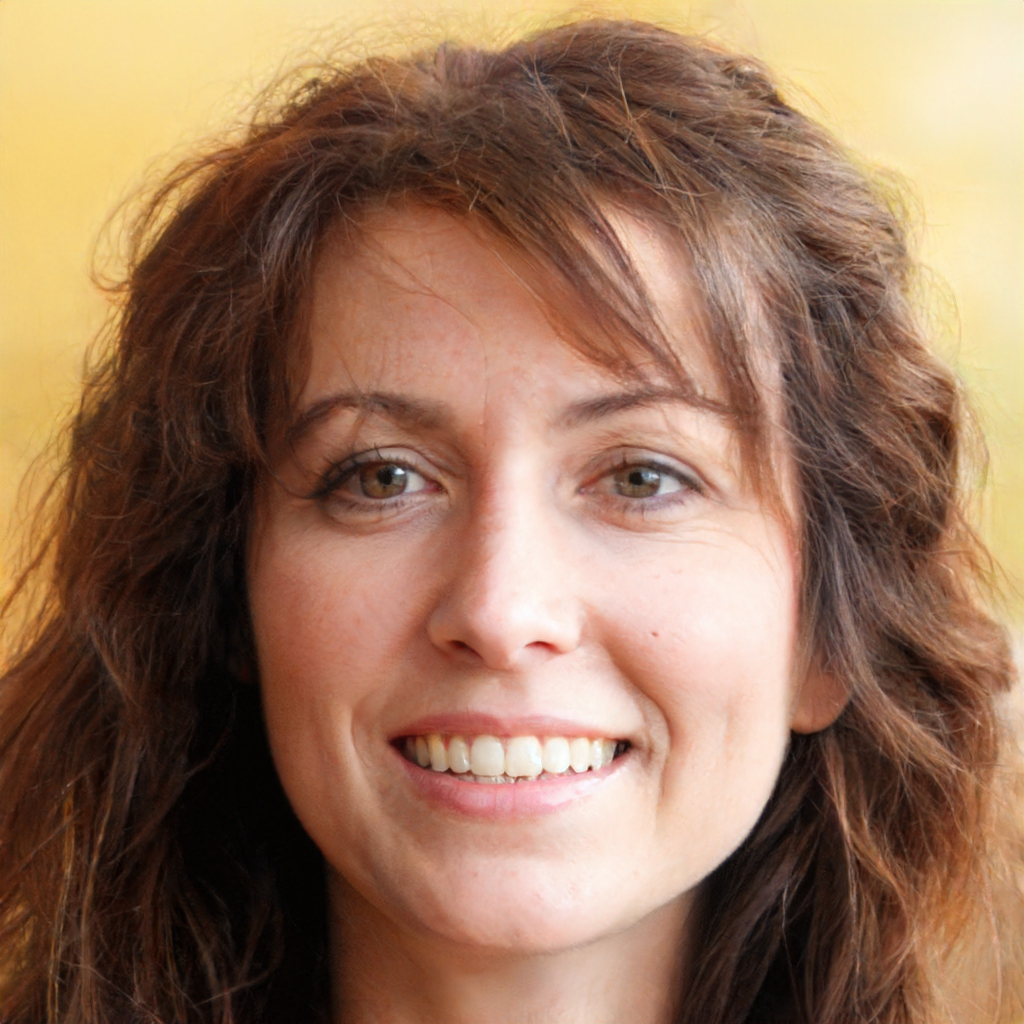
Gender: Female